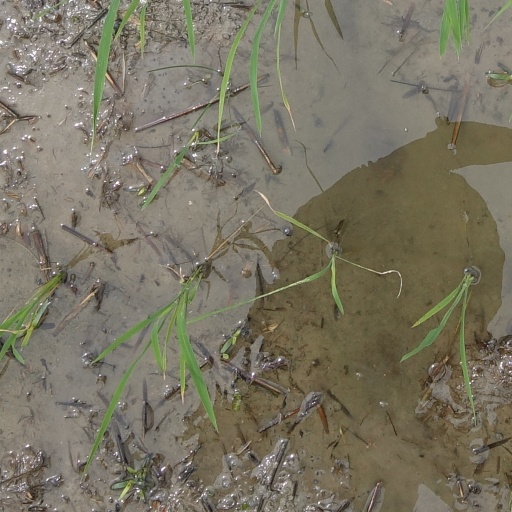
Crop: rice